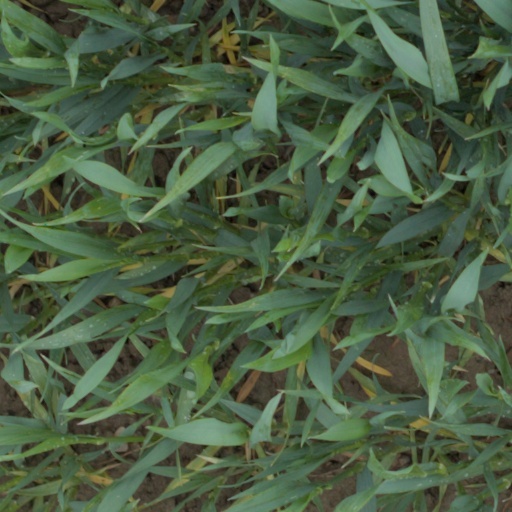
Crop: wheat